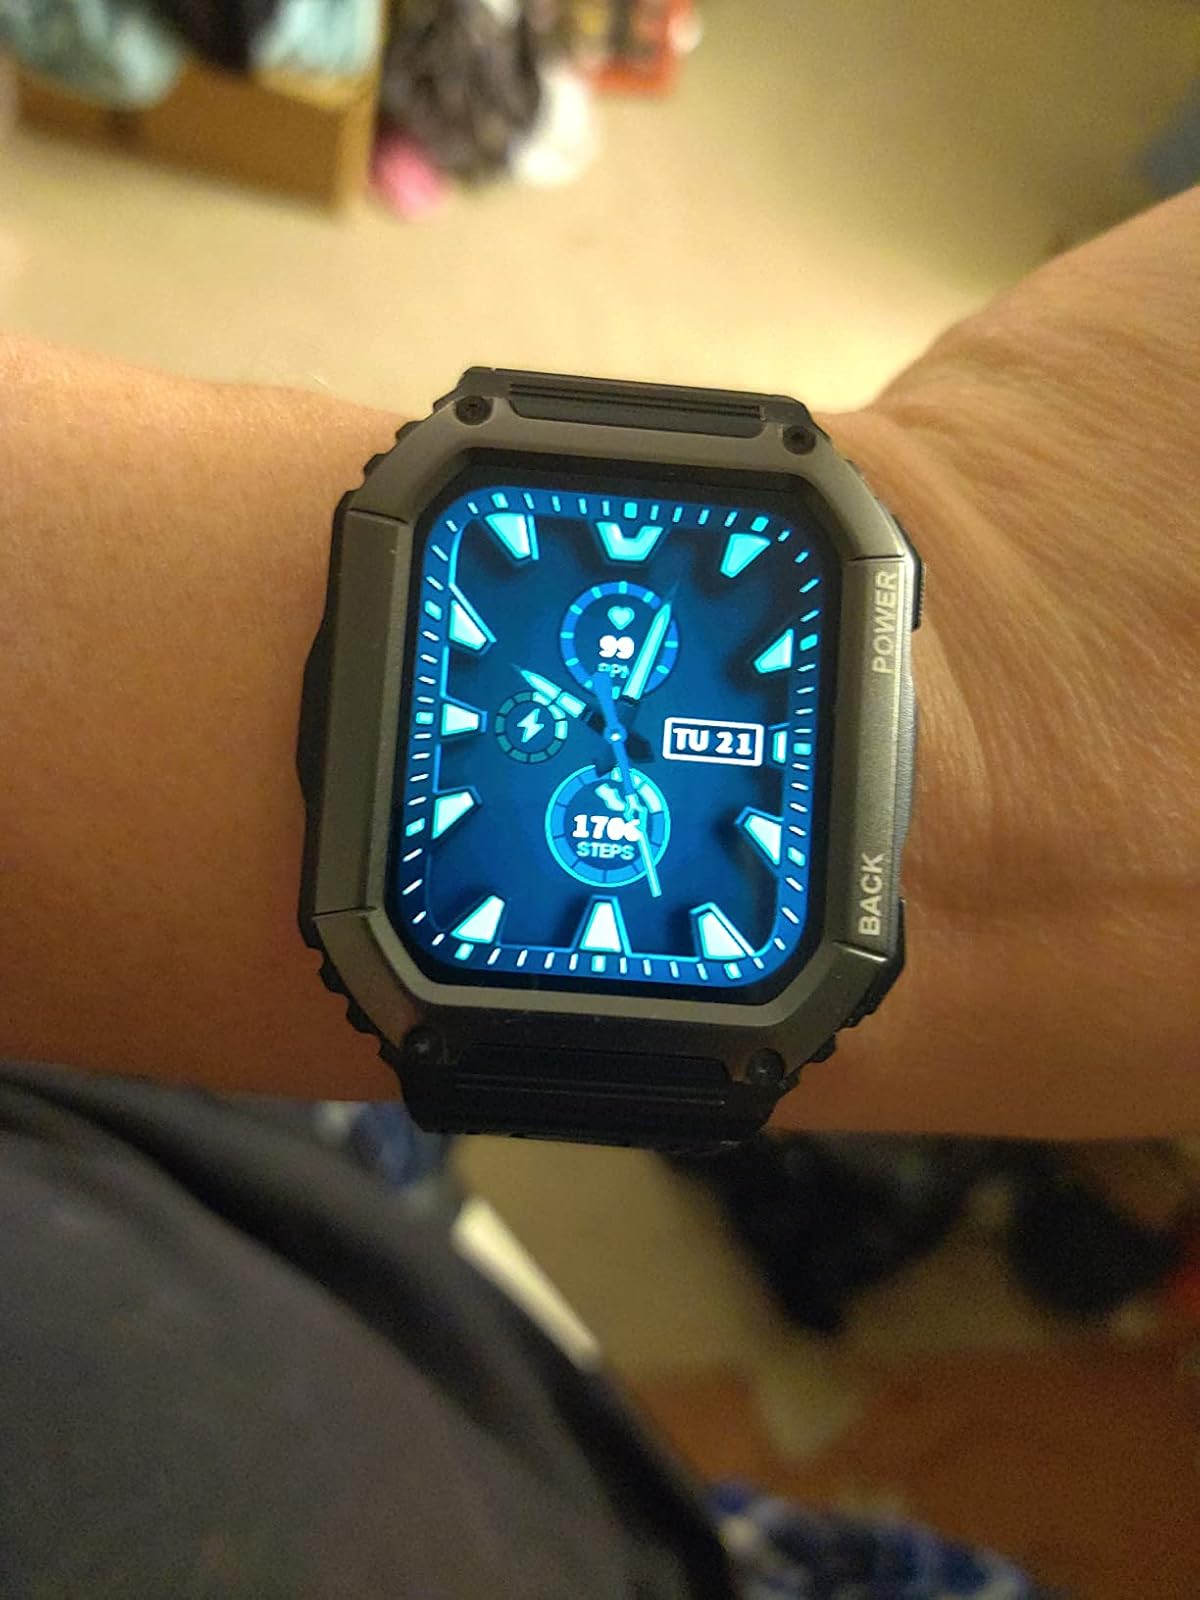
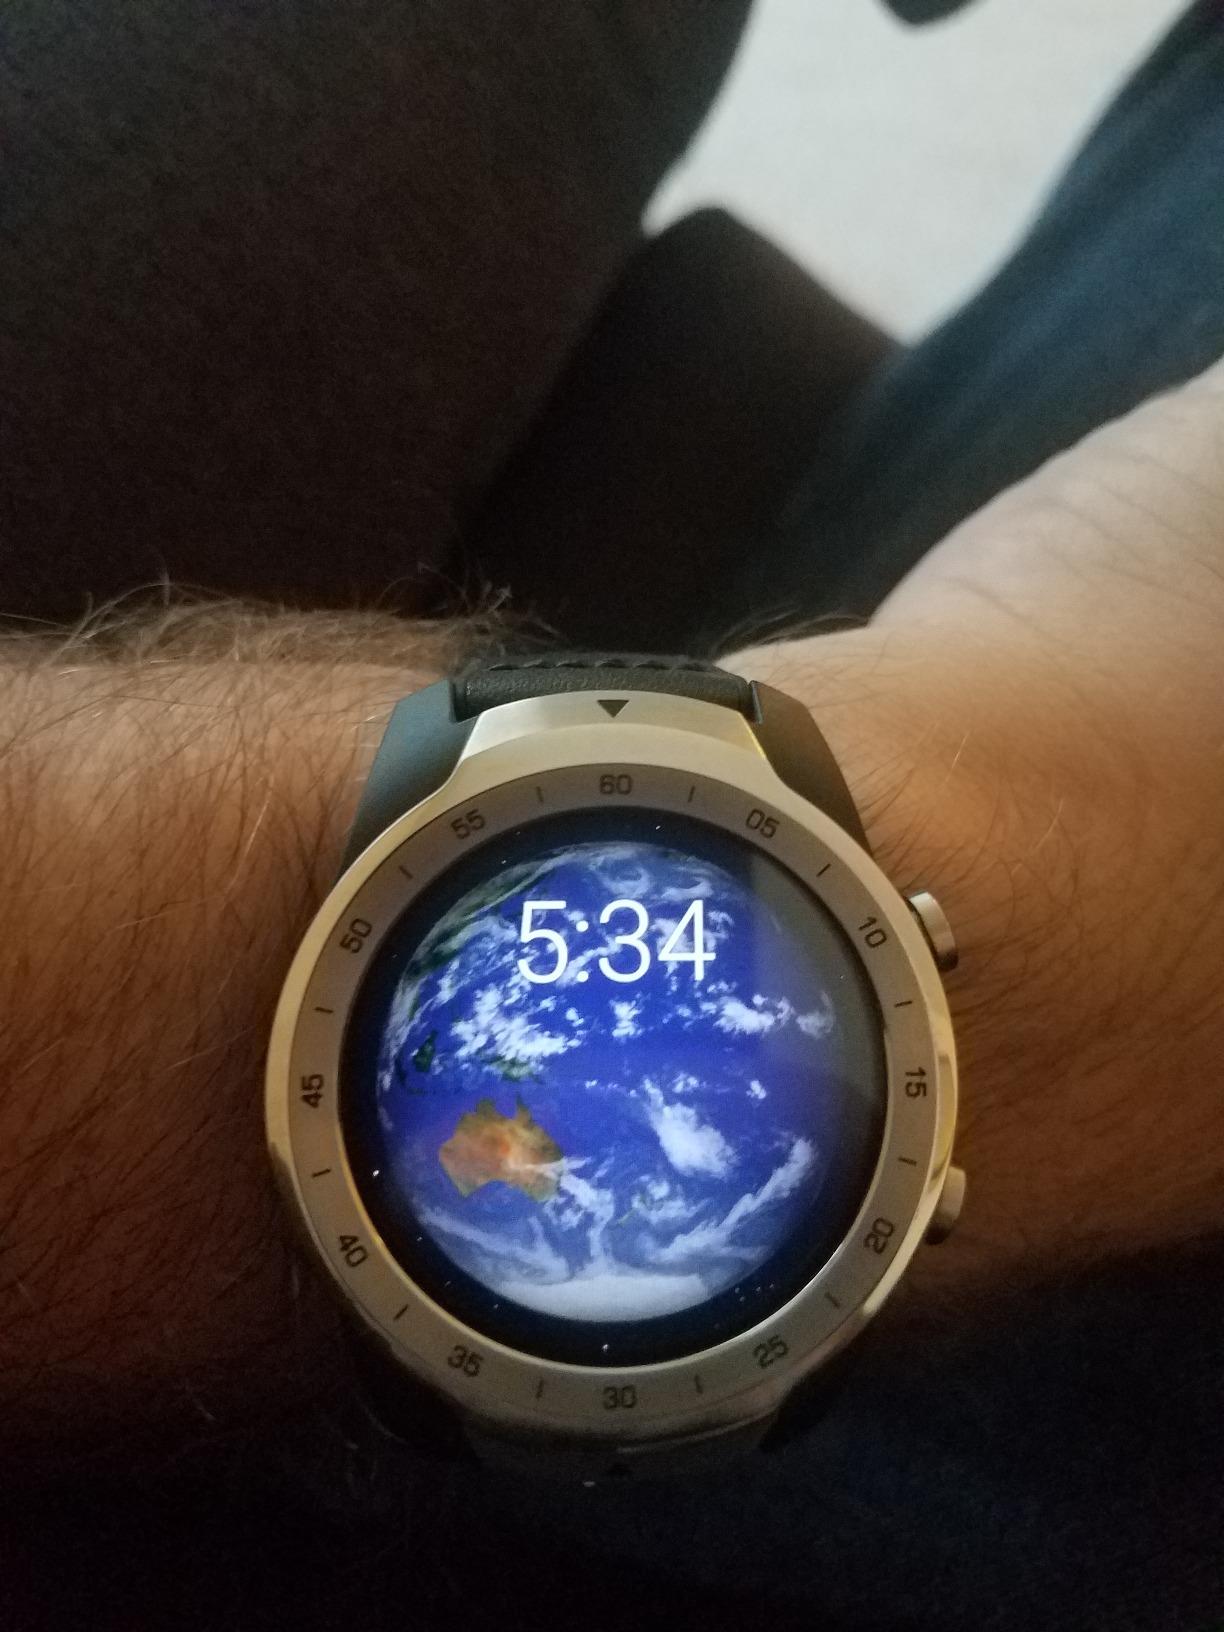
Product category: smartwatch
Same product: no